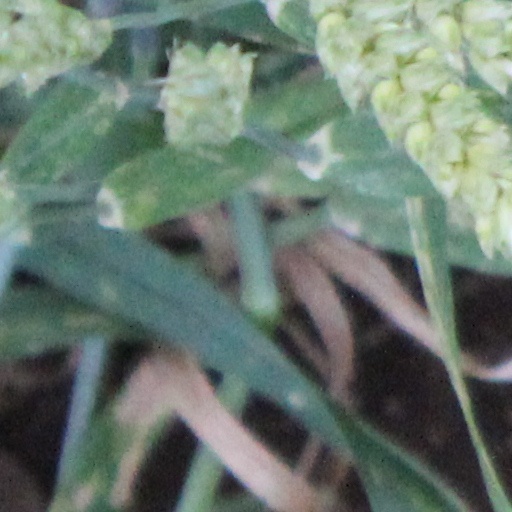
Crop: wheat